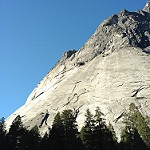
Scene: Outdoor